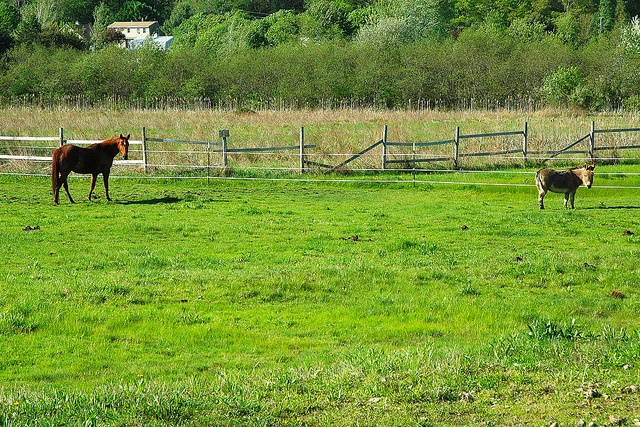
A horse and a donkey stand in a fenced field.
A horse and a donkey inside a green pasture.
Two horses in grassy area with fence and house in background.
A horse and a donkey out in a fenced pasture
A horse and a donkey together in a pasture.